Frankenburg (Palatinate)

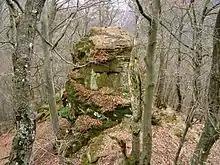
Part of the Frankenfelsen rocks

The Frankenburg is a natural monument with the ruins of a rock castle in the county of Südliche Weinstraße in the German state of Rhineland-Palatinate. It lies above the Modenbach valley on a rocky outcrop of the "Frankenberg" called the "Frankenfelsen" and was built to guard the road opposite Meistersel Castle.